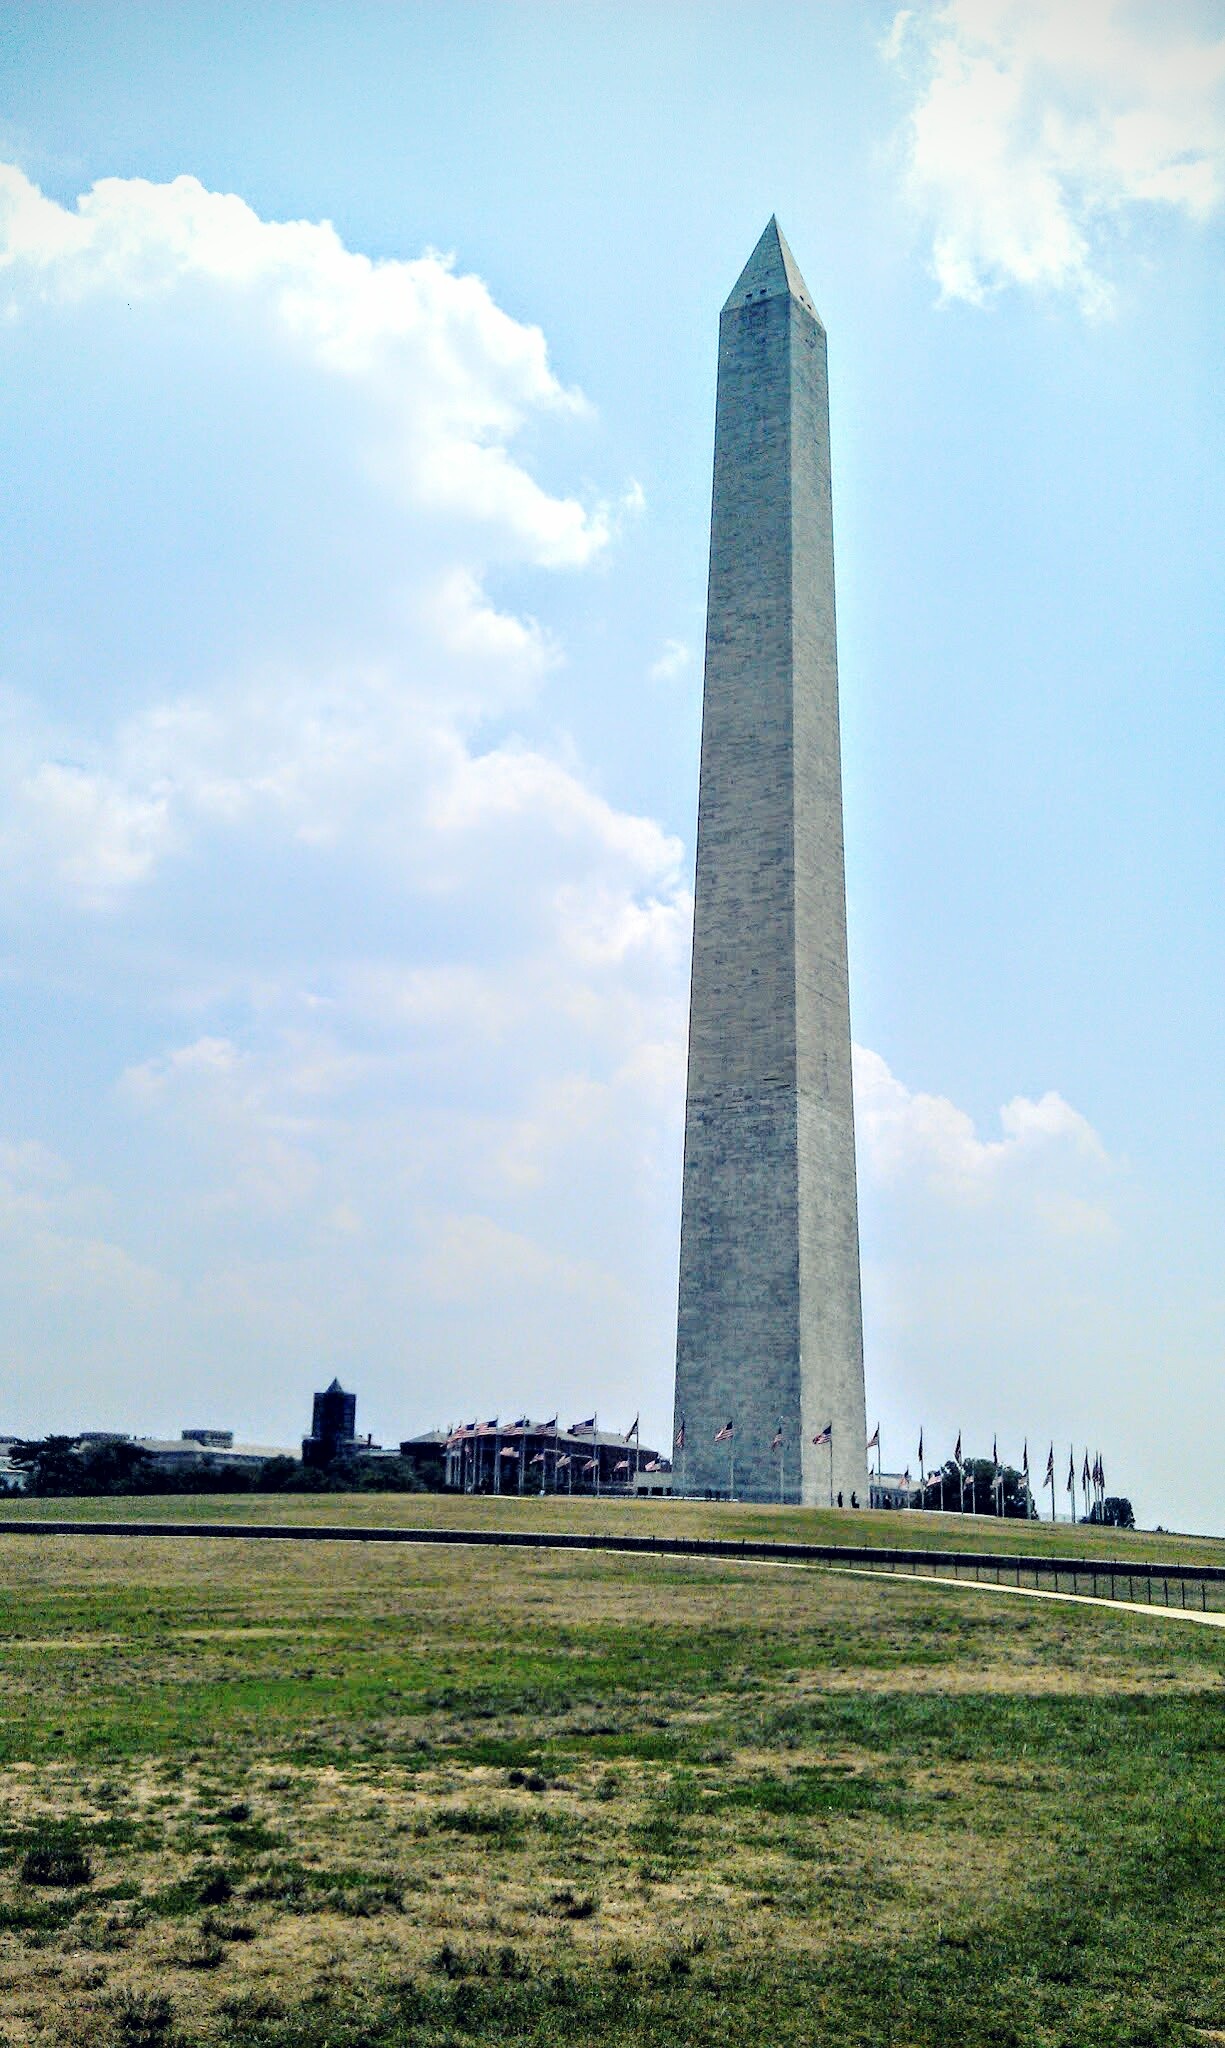
landmark, monument, obelisk, tower, memorial, monolith